Economy of Western Sahara

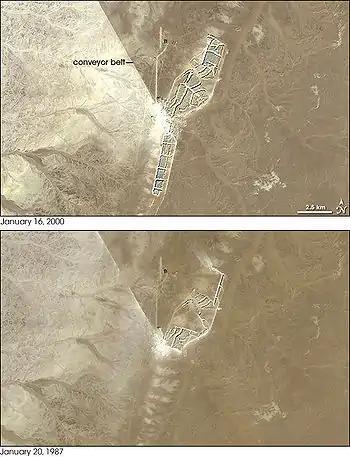
Bou Craa phosphate mine 100 kilometers (about 60 miles) from the coastal city of El Aaiún, Western Sahara. Two Landsat images show growth of the mine between 1987 and 2000.

The majority of the territory of Western Sahara is currently occupied by the Kingdom of Morocco. As such, the majority of the economic activity of Western Sahara happens in the framework of the economy of Morocco.